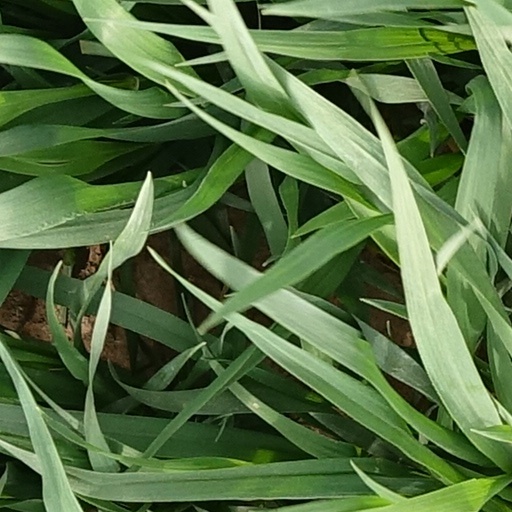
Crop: wheat